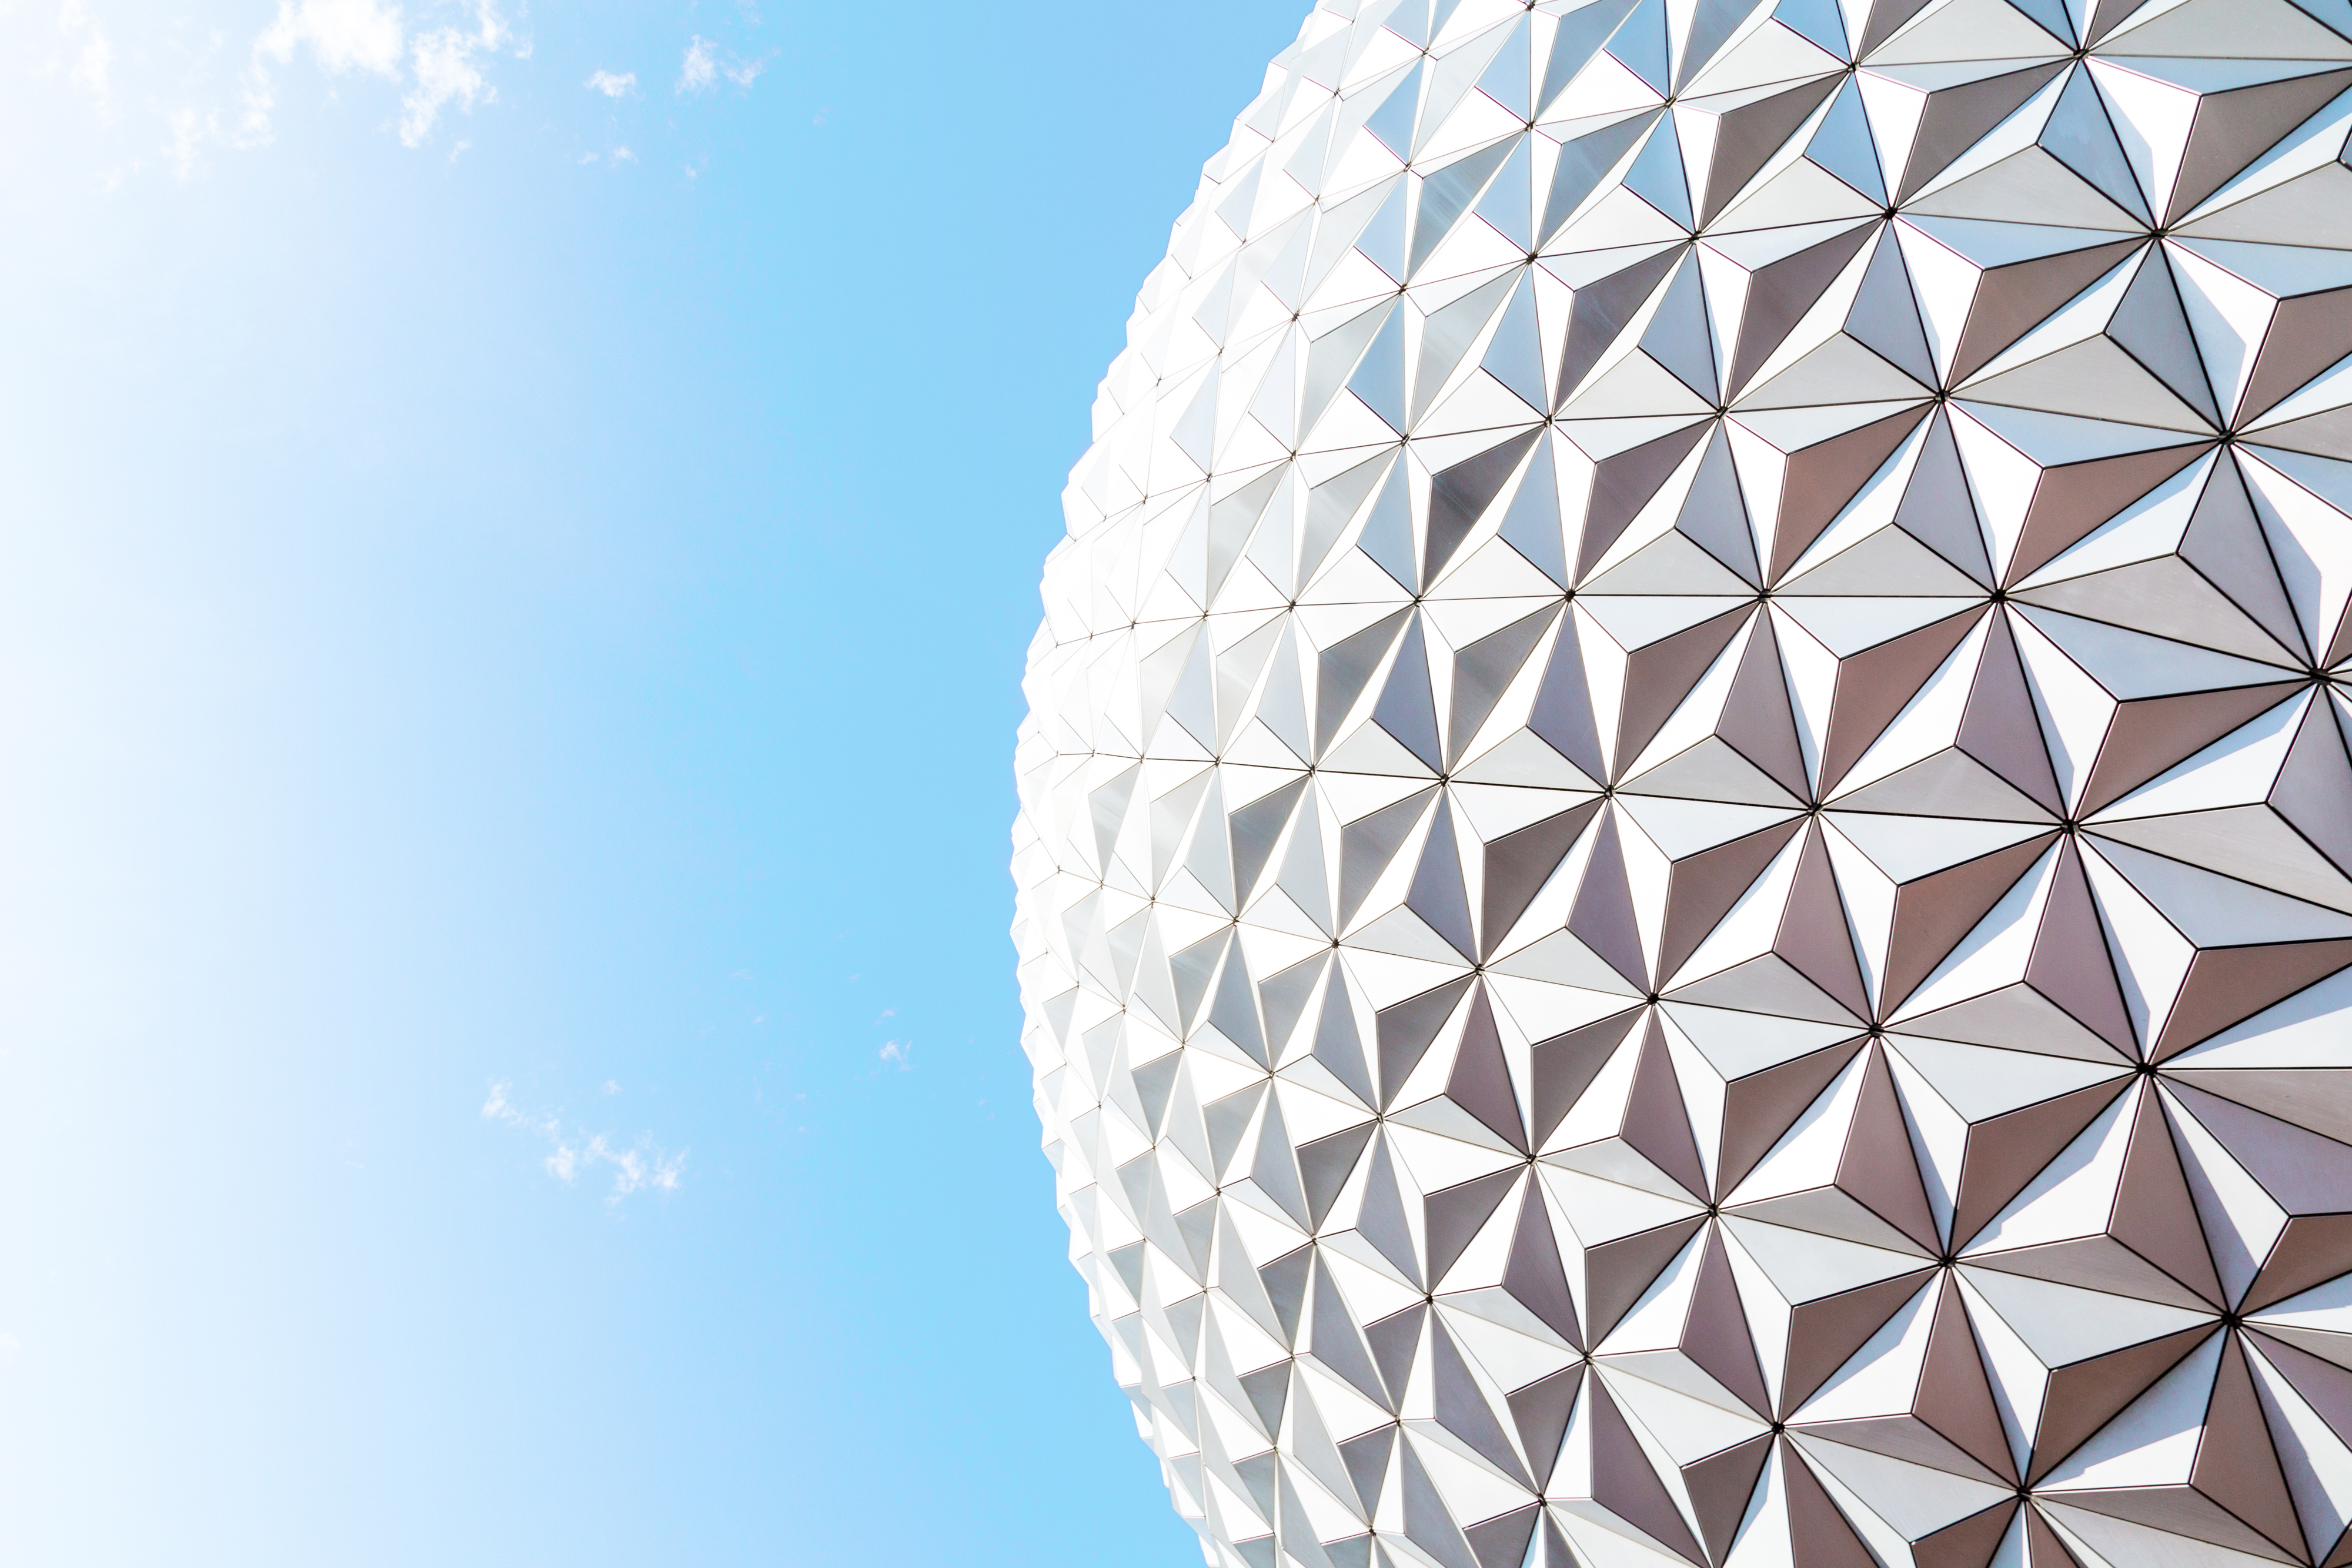
skyscraper, line, facade, exterior, lighting, circle, blue sky, design, symmetry, sphere, dome, shape